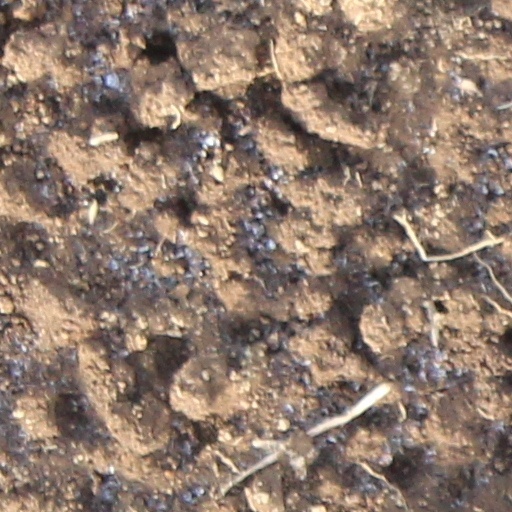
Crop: wheat